The Final Destination

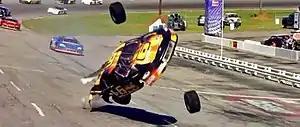

Although shooting was to be done in Vancouver, which was where the previous three films were shot, David R. Ellis convinced the producers to shoot in New Orleans instead to bring business to the city, and because the budget was already large. The opening crash sequence at "McKinley Speedway" was filmed at Mobile International Speedway in Irvington, Alabama. Filming began in March 2008 and ended in late May in the same year. Reshoots were done in April 2009 at Universal Studios Florida.